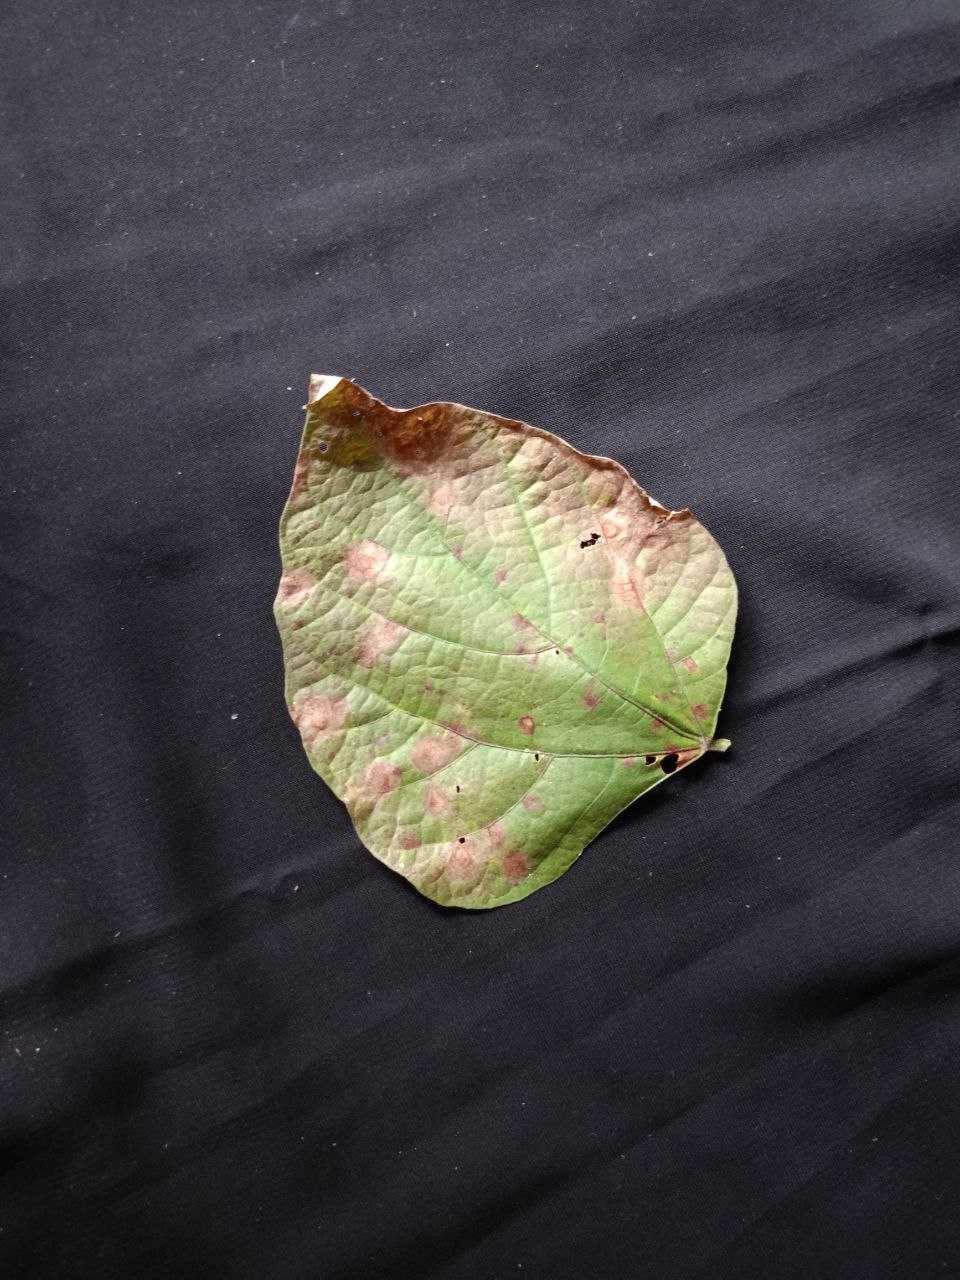
Crop: bean
Leaf condition: Blight